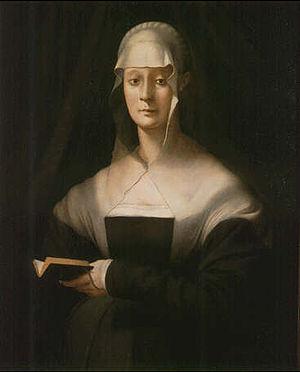
Maria Romola Salviati est une noble florentine de la Renaissance de la maison de Médicis, épouse de Jean des Bandes Noires et mère de Cosme Iᵉʳ de Médicis, duc de Florence de 1537 à 1569, puis grand-duc de Toscane.